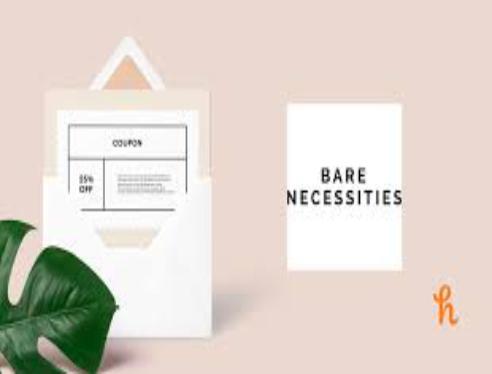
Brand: Bare Necessities
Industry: Clothes